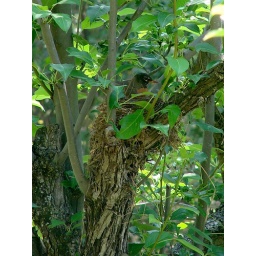
robin nesting in apple tree